The Devil at 4 O'Clock

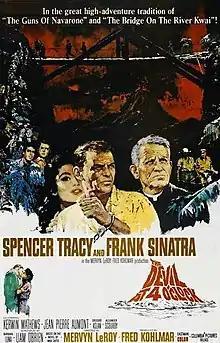
Theatrical poster by Howard Terpning

The Devil at 4 O'Clock is a 1961 American adventure film directed by Mervyn LeRoy and starring Spencer Tracy and Frank Sinatra. Based on a 1958 novel with the same title by British writer Max Catto, the film was a precursor to "Krakatoa, East of Java" and the disaster films of the 1970s such as "The Poseidon Adventure", "Earthquake" and "The Towering Inferno".